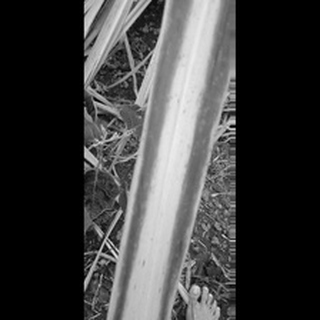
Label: sugarcane_yellow_leaf_disease